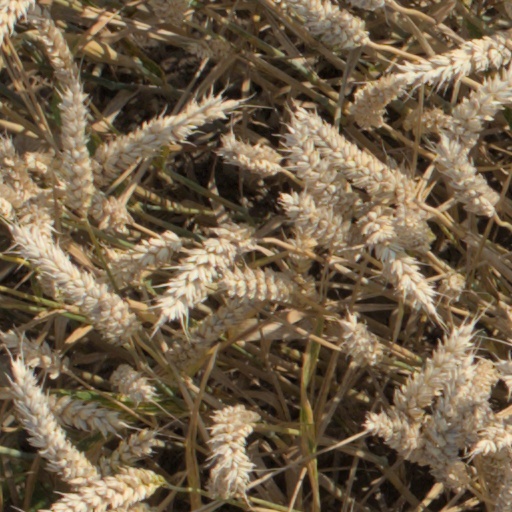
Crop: wheat